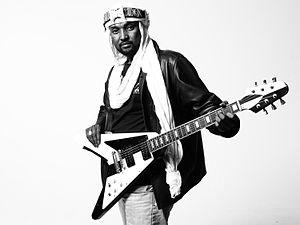
Kel Assouf est un groupe de blues rock belge originaire de Bruxelles. Le groupe est formé en 2006 par Anana Harouna, nigérien issu du peuple des touaregs. Le groupe mélange la musique traditionnelle touarègue avec le rock et la musique électronique.
Anana Harouna est un guitariste touareg nigérien. Il vit actuellement a Bruxelles et est le leader du groupe Kel Assouf.